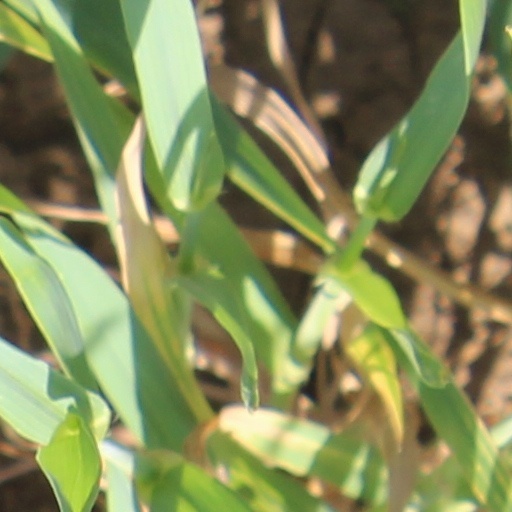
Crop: wheat